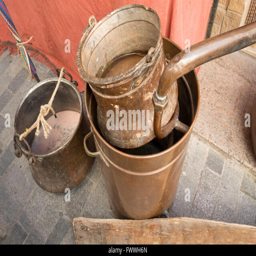
pipe and copper buckets of a vintage distillery